Situla

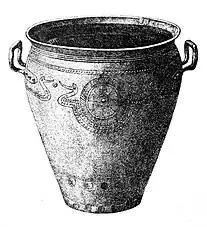

Situla (plural "situlae"), from the Latin word for bucket or pail, is the term in archaeology and art history for a variety of elaborate bucket-shaped vessels from the Bronze Age to the Middle Ages, usually with a handle at the top. All types may be highly decorated, most characteristically with reliefs in bands or friezes running round the vessel.